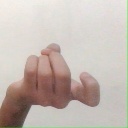
अक्षर: ज